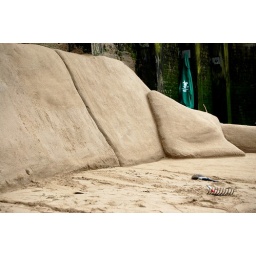
Dirty Beach building the world's biggest sand sofa on Southbank, near Gabriel's Wharf.